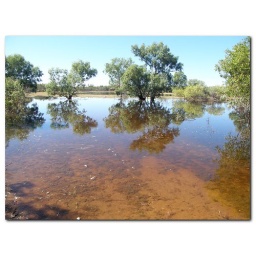
The water appears brown and dirty but in fact it was very clear.